Boy

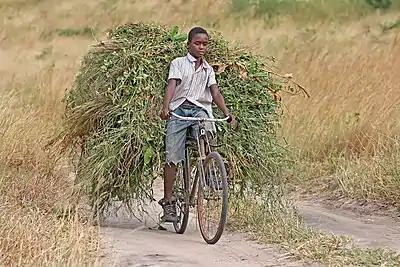
Tanzanian boy transporting fodder

A boy is a young male human. The term is commonly used for a child or an adolescent. When a male human reaches adulthood, he is usually described as a man.